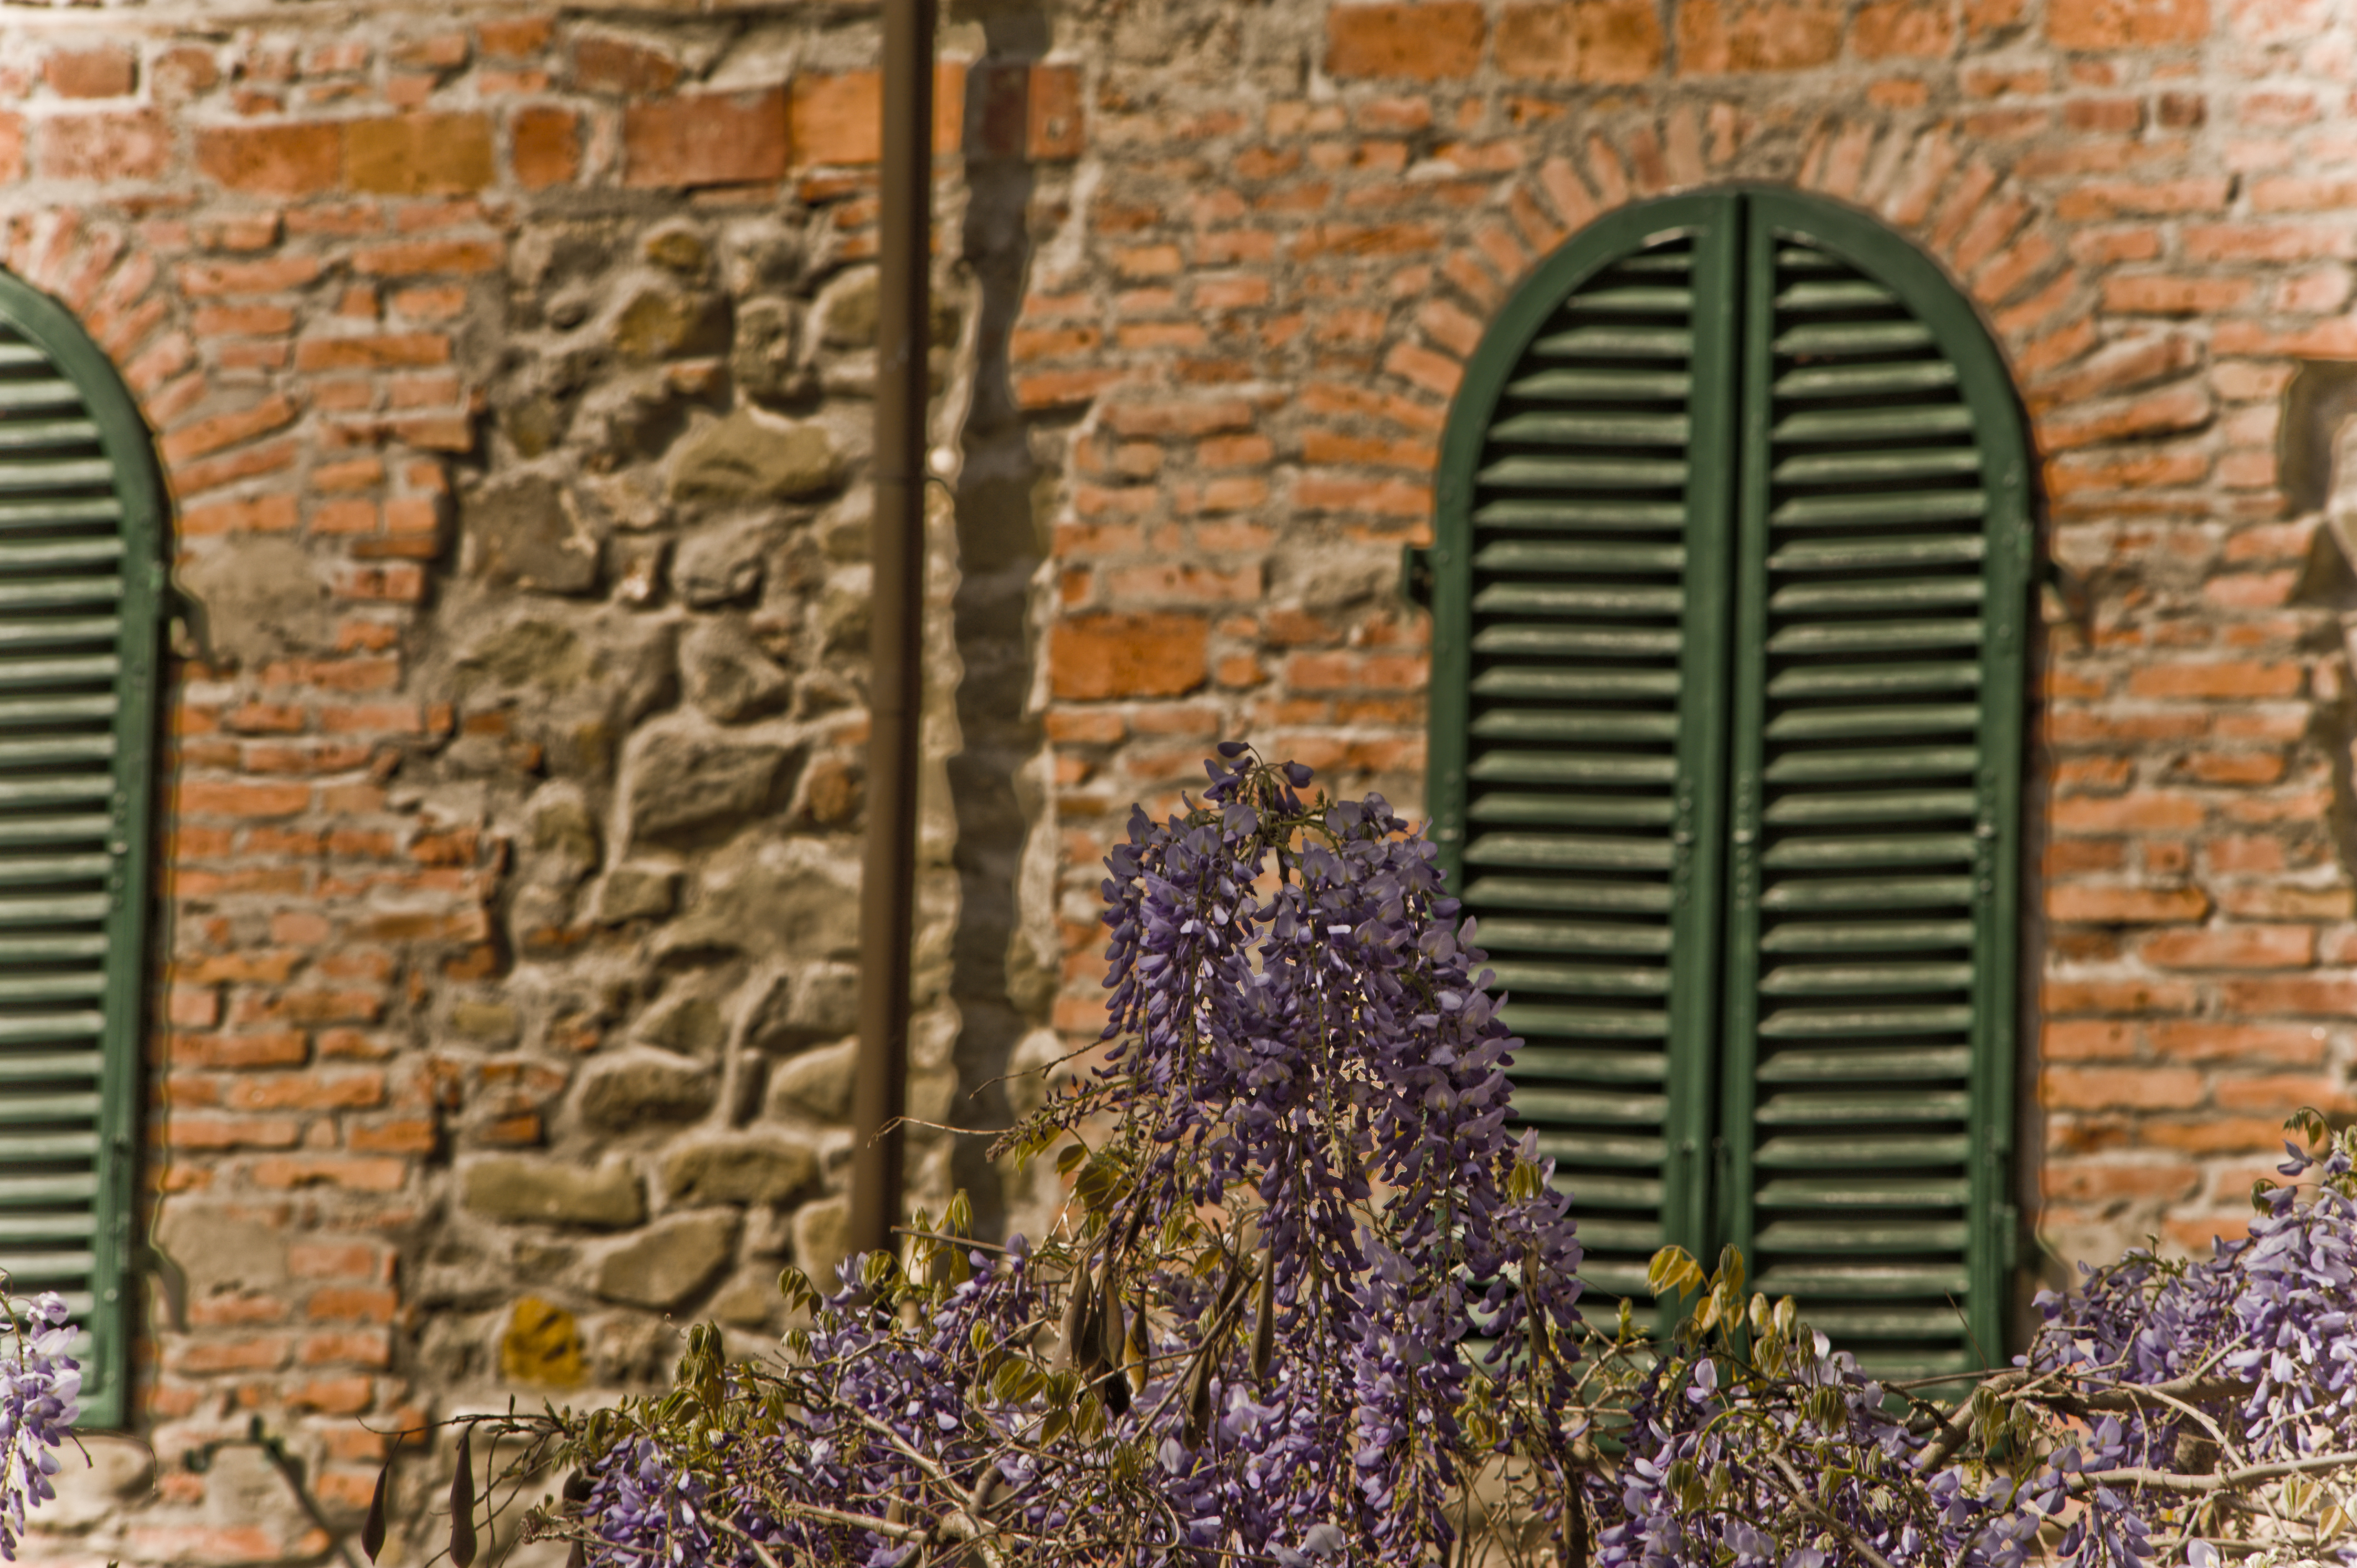
rock, wood, leaf, wall, arch, autumn, italy, tuscany, brick, art, bagnidilucca, urban area, ancient history